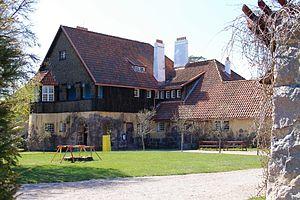
Gesellius, Lindgren, Saarinen est un cabinet d'architectes fondé en 1896 par Herman Gesellius, Armas Lindgren et Eliel Saarinen pendant leurs études à Institut polytechnique d'Helsinki.